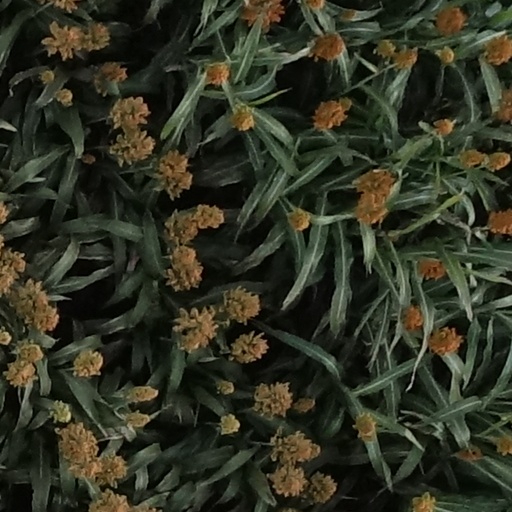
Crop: sorghum